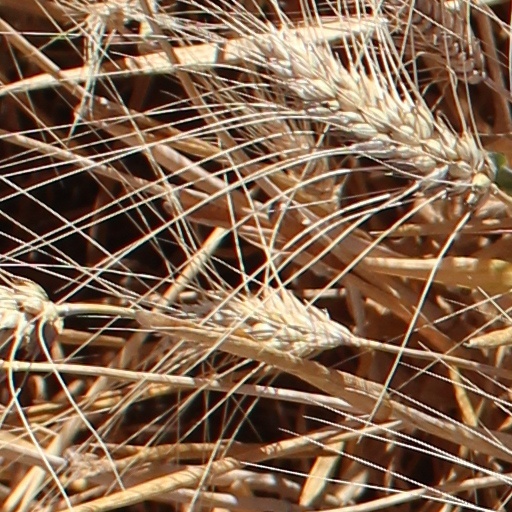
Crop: wheat